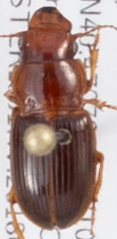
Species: Cratacanthus dubius
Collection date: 2018-06-28
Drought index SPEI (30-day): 0.04
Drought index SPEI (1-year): -0.36
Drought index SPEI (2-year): -0.39